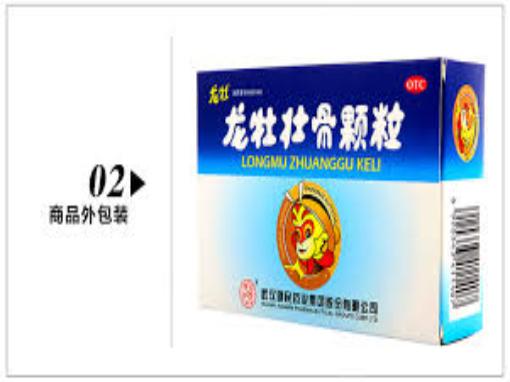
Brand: longmu-1
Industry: Medical